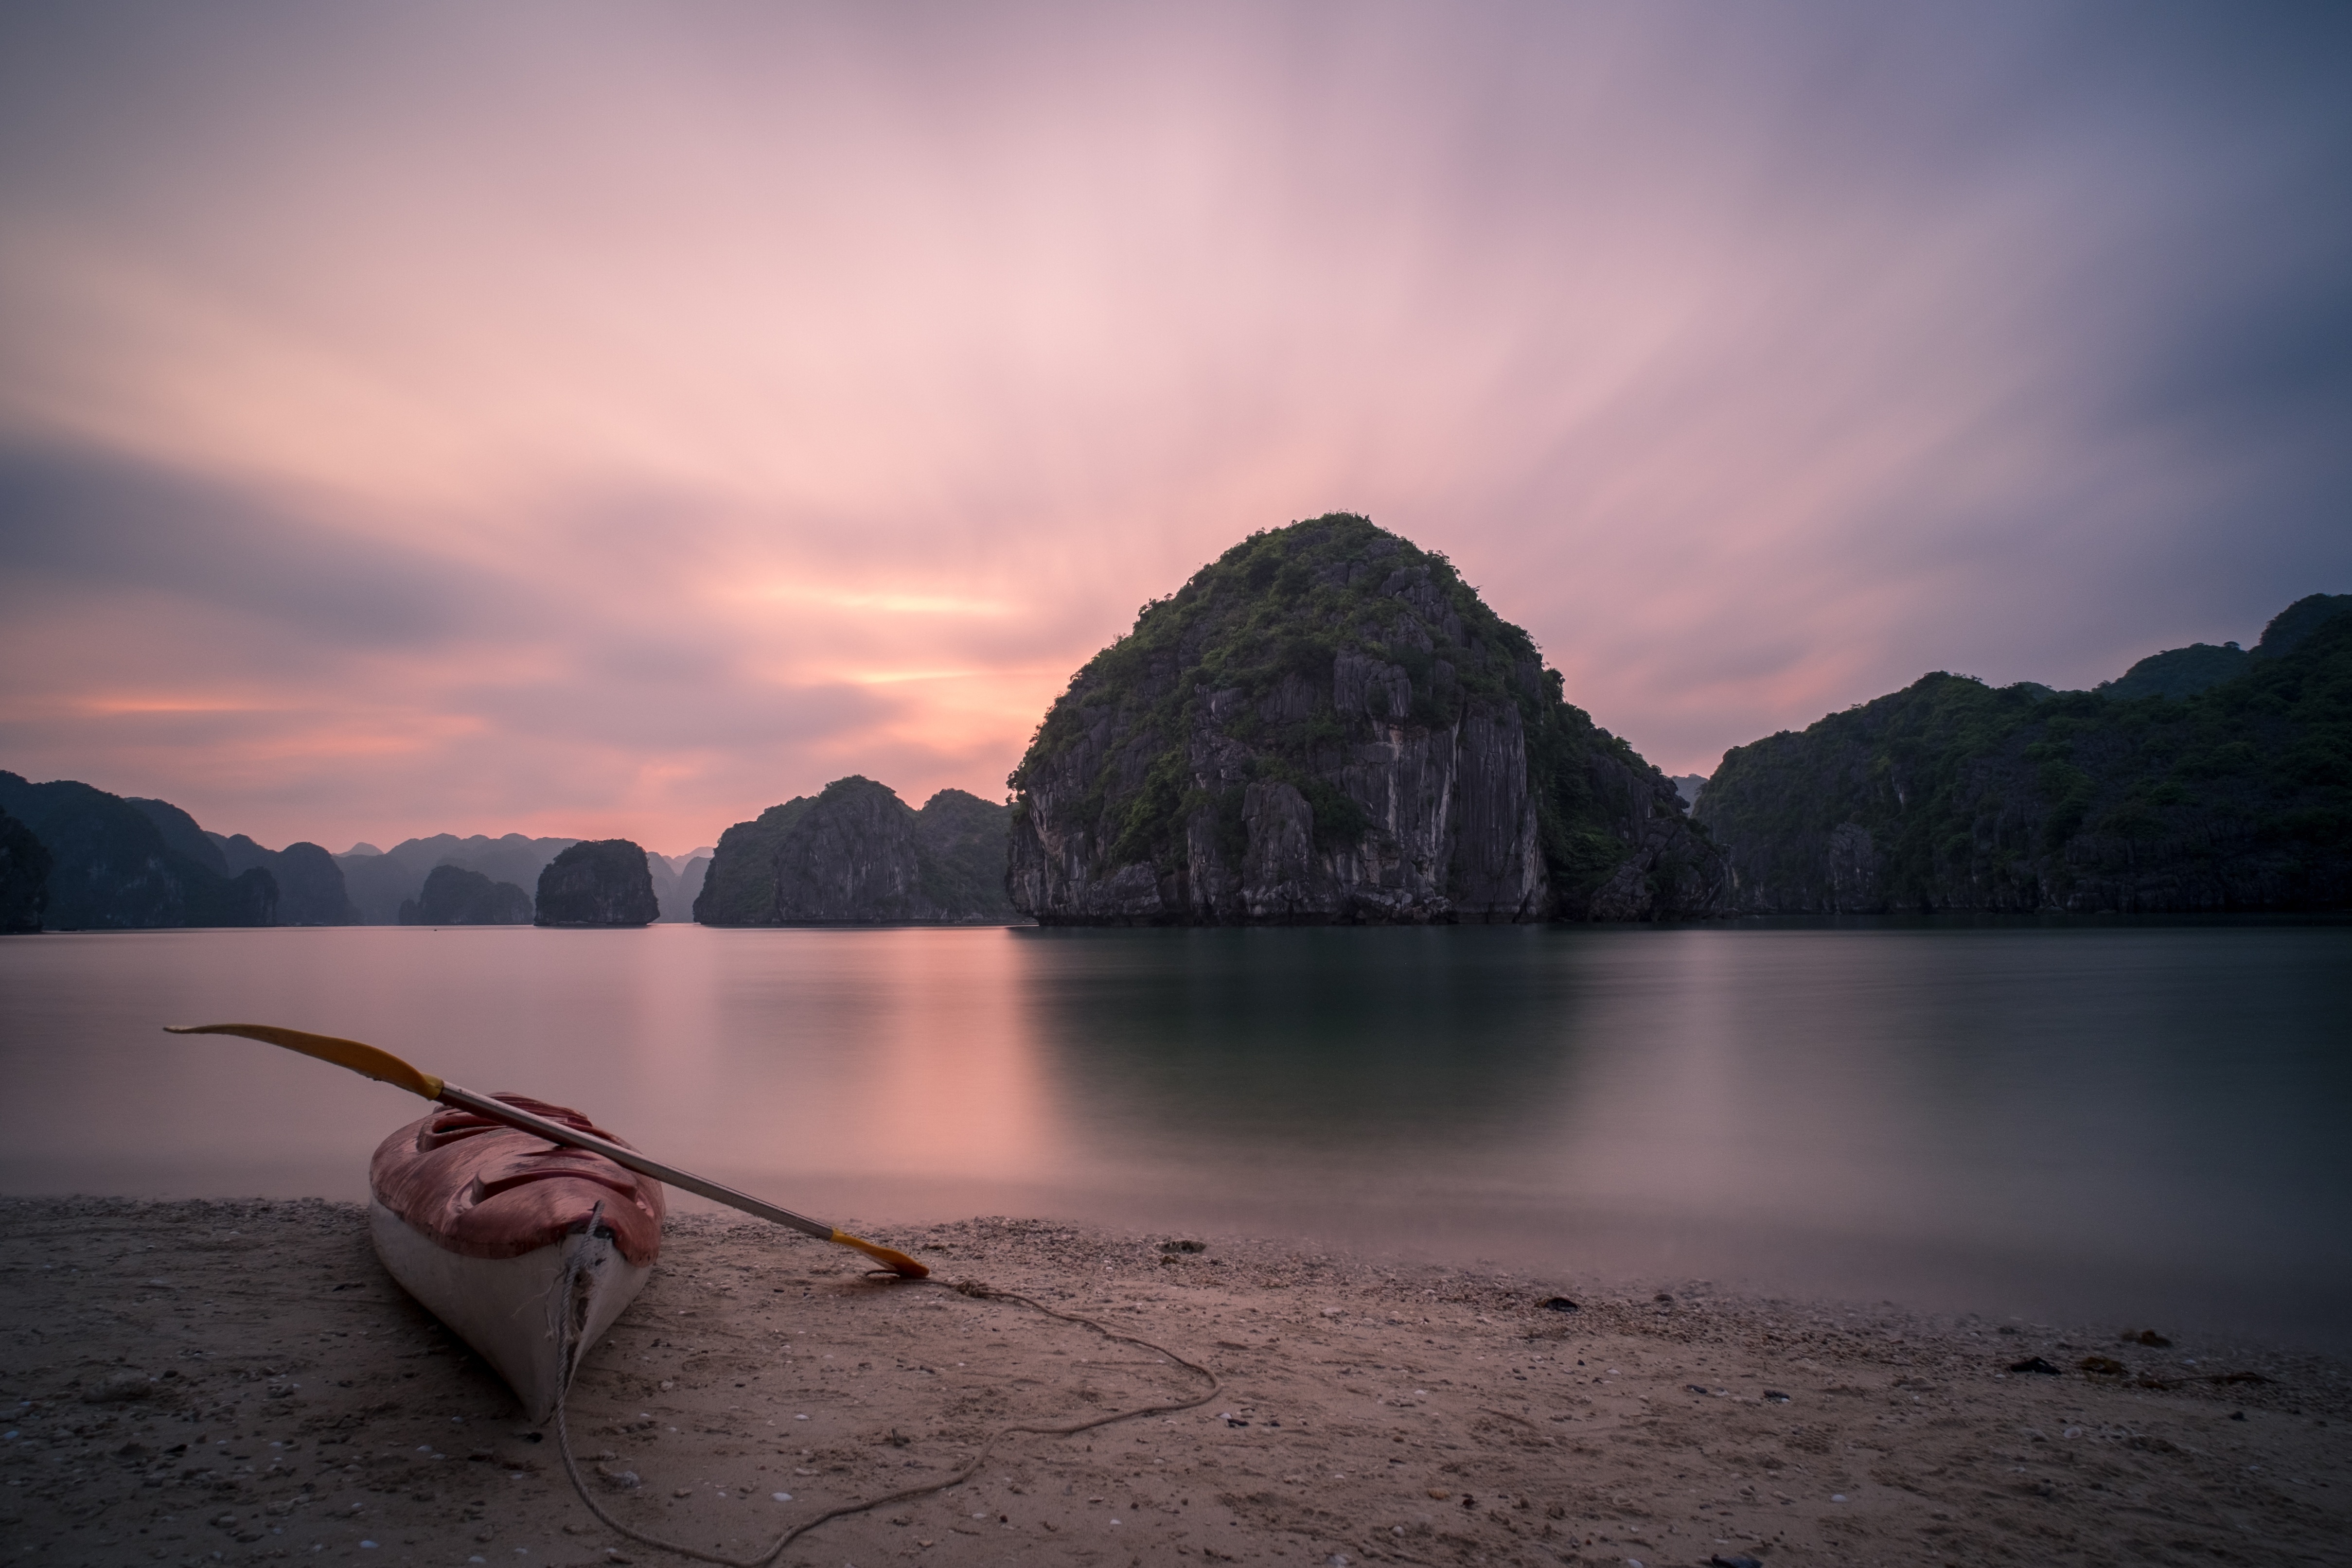
landscape, sea, coast, water, nature, rock, horizon, mountain, cloud, sky, sunrise, sunset, mist, sunlight, morning, shore, lake, dawn, river, dusk, evening, reflection, bay, asia, reservoir, body of water, loch, laos, vietnam, lan ha bay, three flying cat, ha long bay, ha long viet nam, cat ba viet nam, catbavietnam, thailans, atmospheric phenomenon